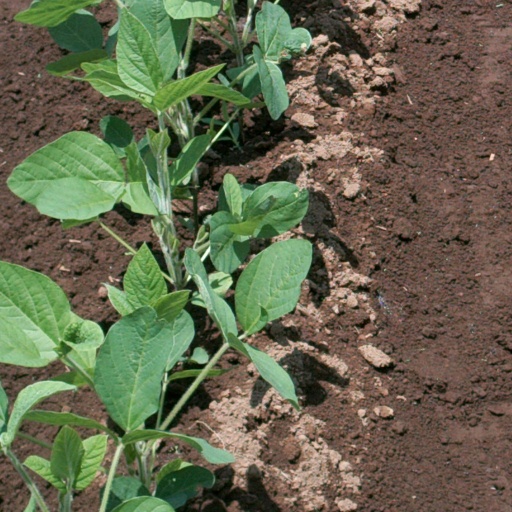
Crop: soybean